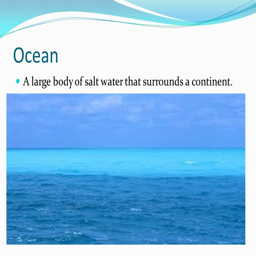
ocean a large body of salt water that surrounds a continent .